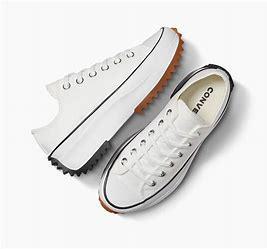
Brand: Converse
Model: Run Star Hike